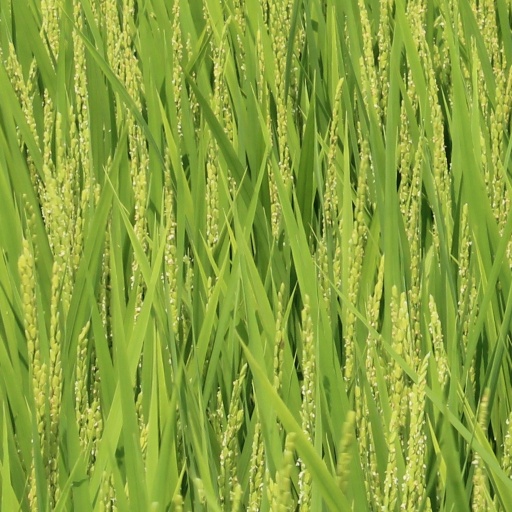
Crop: rice